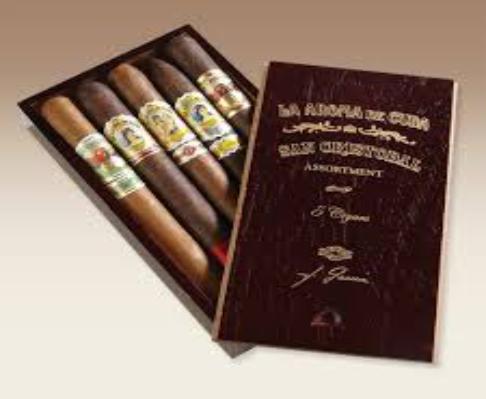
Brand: Aroma de San Andres
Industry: Necessities